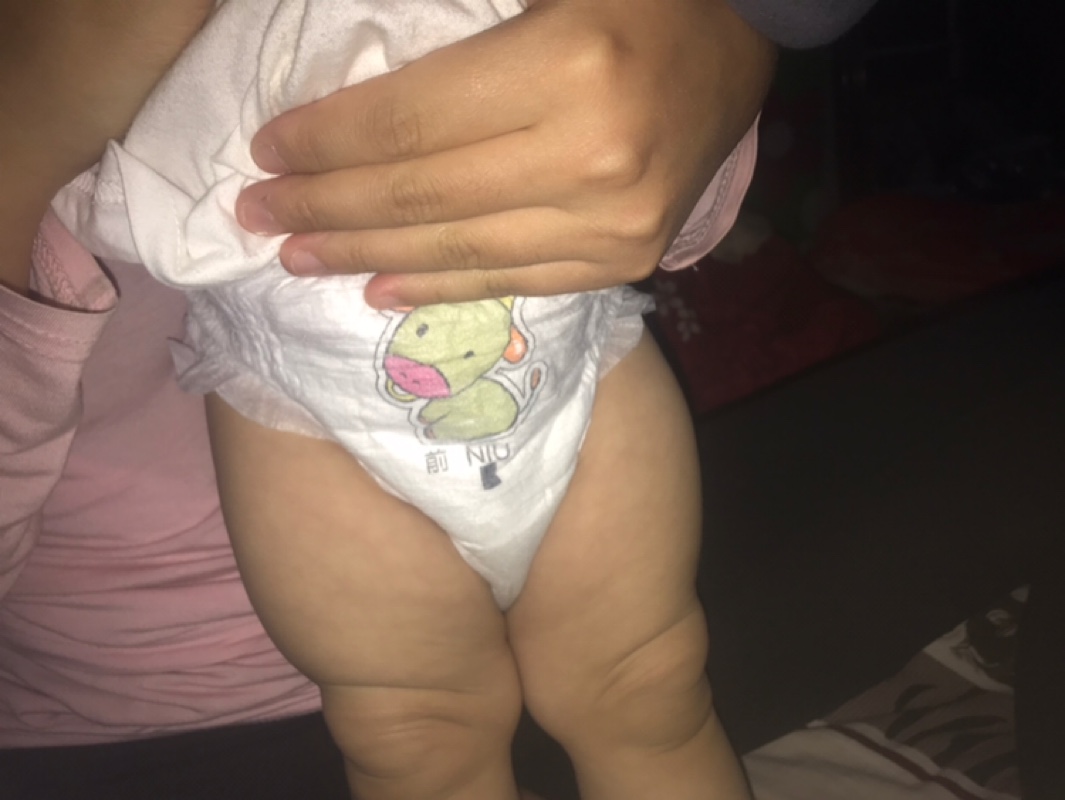
Label: trash